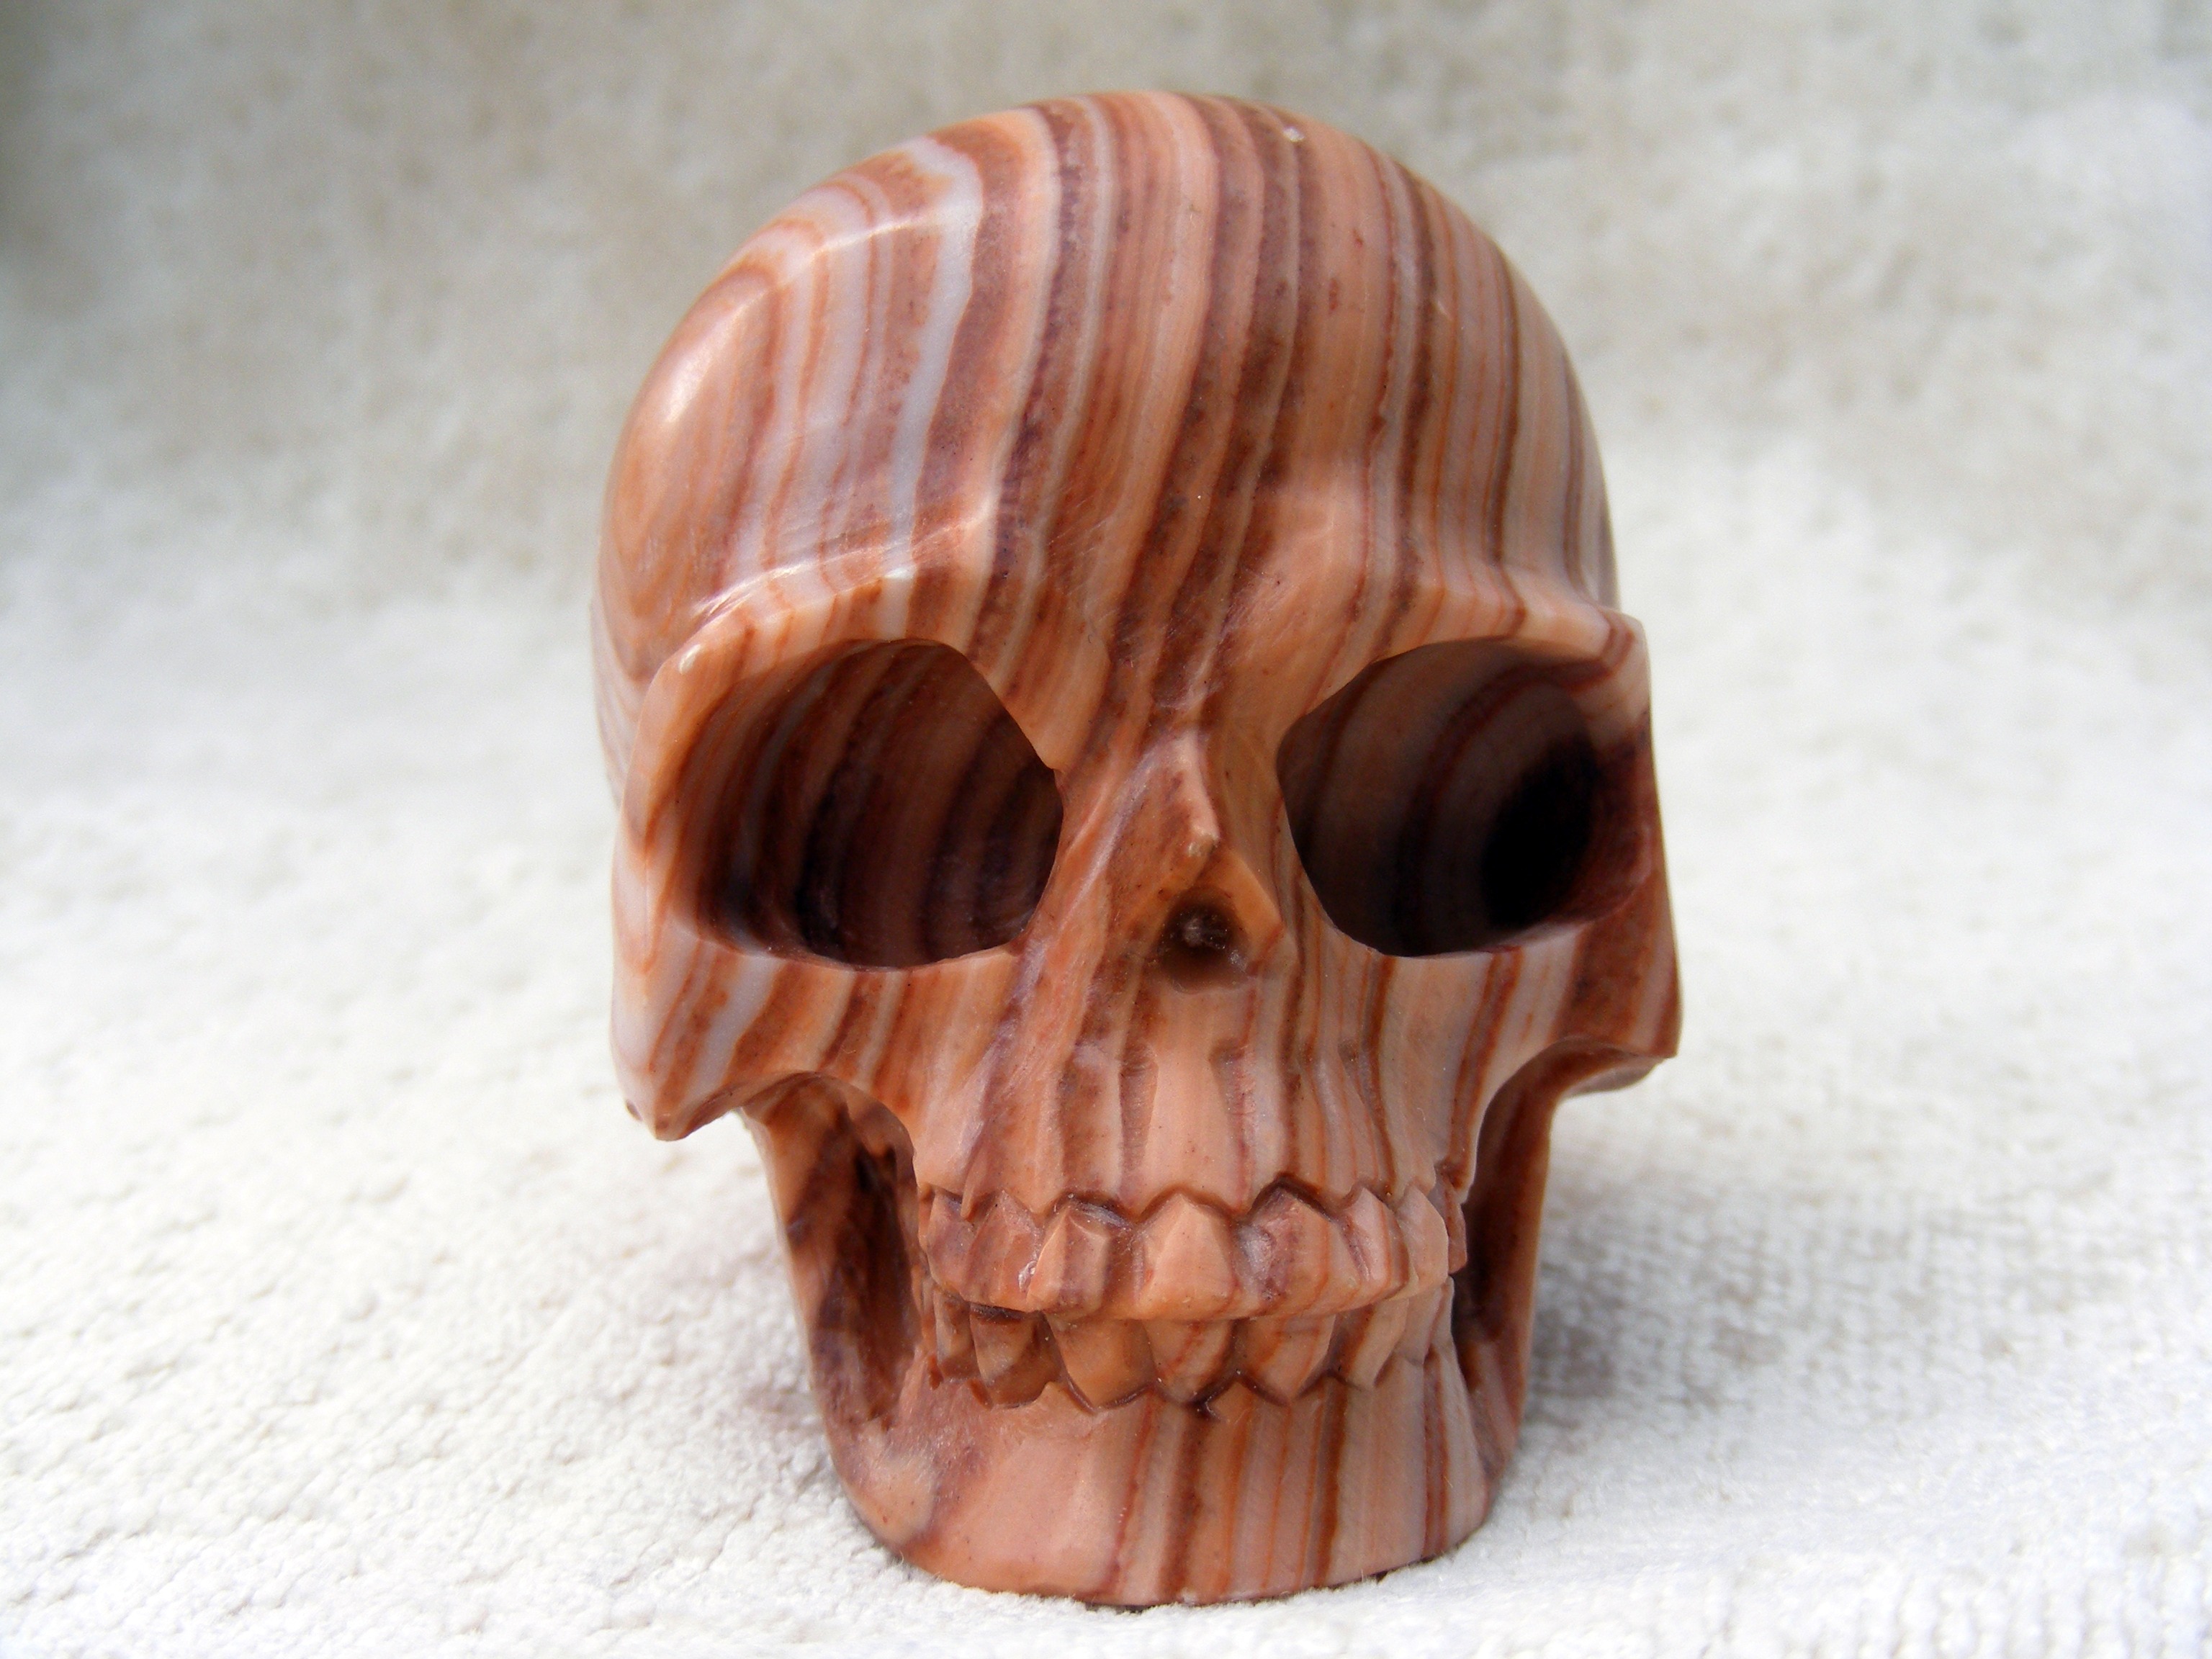
hand, wood, finger, dead, death, skull, bone, sculpture, nose, art, head, skeleton, anatomy, minerals, crystal, carving, crystals, cranium, jaw, agate, striped jasper